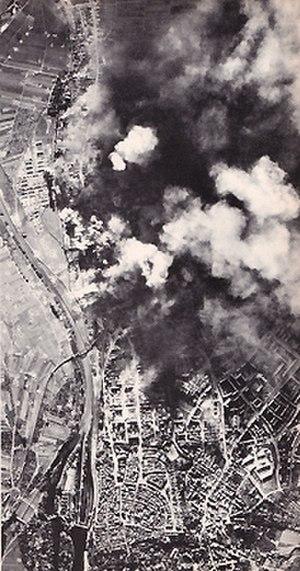
L'United States Air Force devint un service militaire séparé le 18 septembre 1947, avec l'adoption du National Security Act de 1947. L'Act créa le National Military Establishment, plus tard renommé United States Department of Defense, qui était composé de quatre des cinq branches, la United States Army, le United States Marine Corps, la United States Navy et une Air Force nouvellement créée.
Le blocus de l'Allemagne, aussi connu sous la dénomination de « guerre économique », est un aspect de la Seconde Guerre mondiale, réalisé par le Royaume-Uni, la France et, plus tard, les États-Unis afin de réduire les approvisionnements nécessaires à l’Allemagne pour soutenir son effort de guerre. Bien que principalement constitué d'un blocus naval, la guerre économique, qui faisait partie de la plus large bataille de l'Atlantique a également inclus l'achat de matériel de guerre en provenance de pays neutres pour les empêcher de parvenir à l’ennemi ainsi que l'utilisation généralisée du bombardement stratégique.